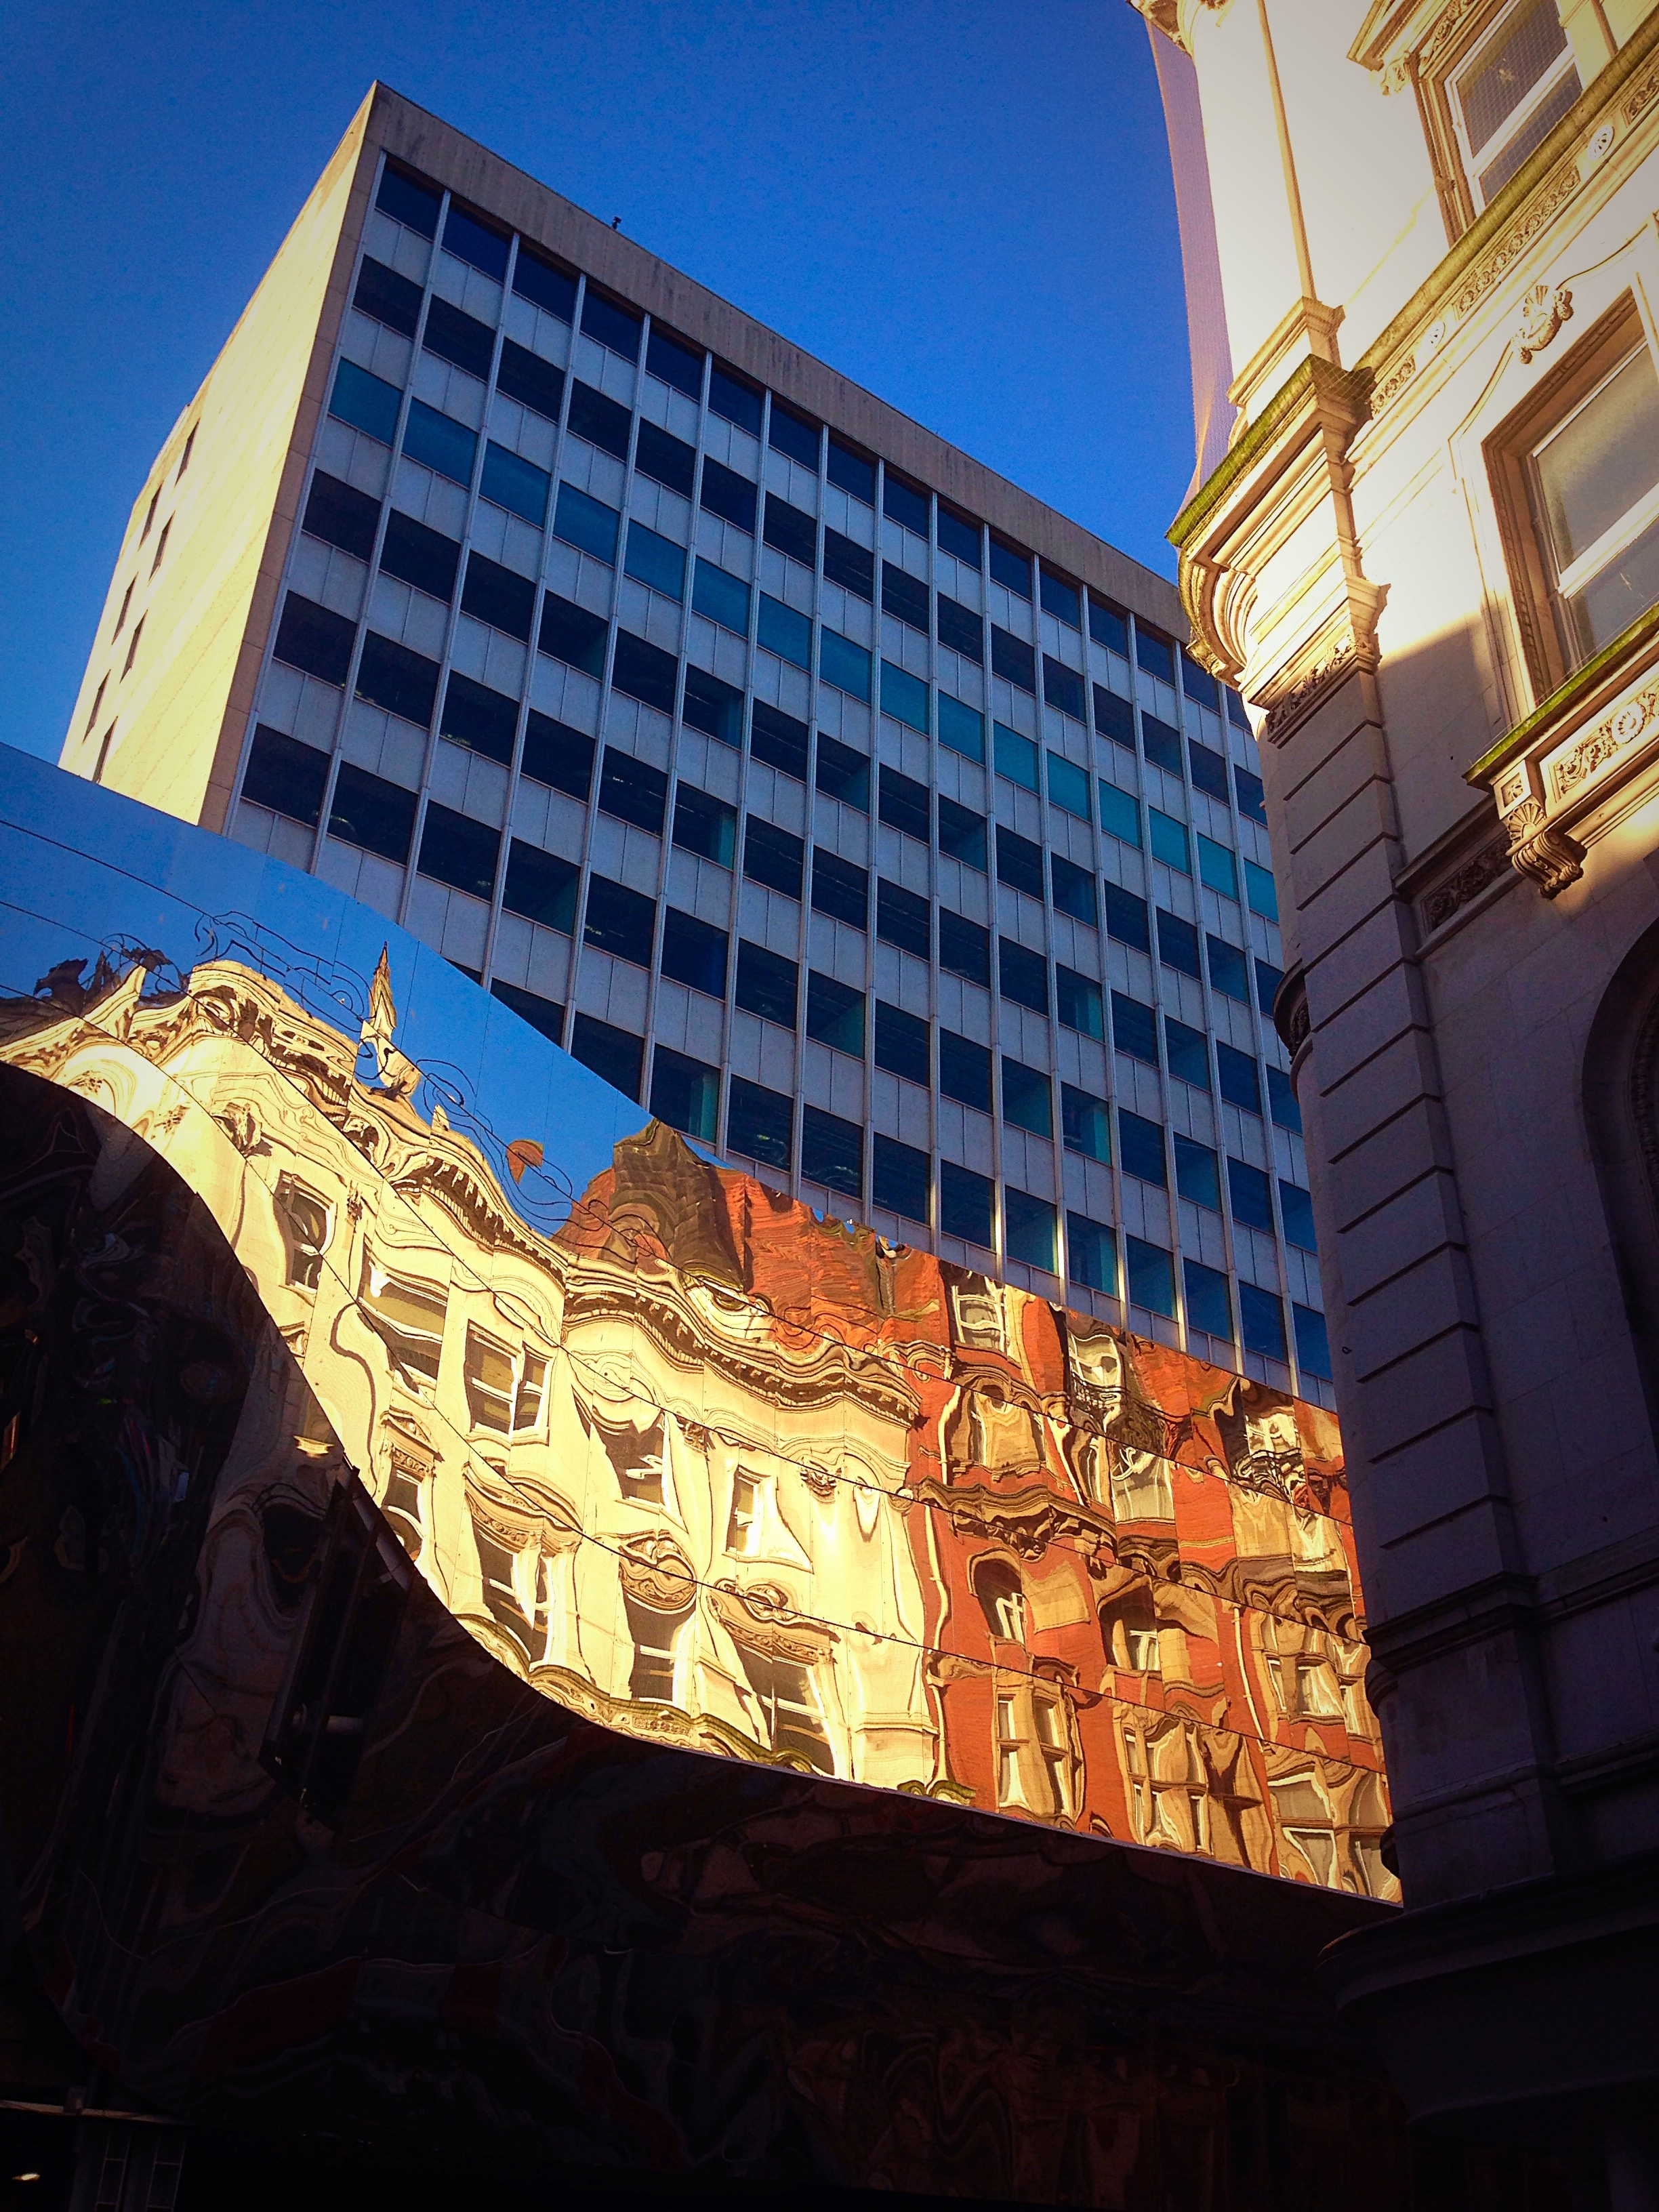
architecture, glass, building, city, skyscraper, downtown, reflection, tower, landmark, facade, modern, buildings, birmingham, shape, metropolis, mirror reflection, new street, new street train station